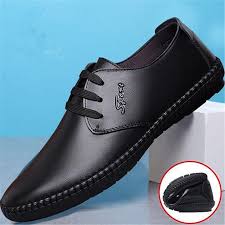
Label: Boat